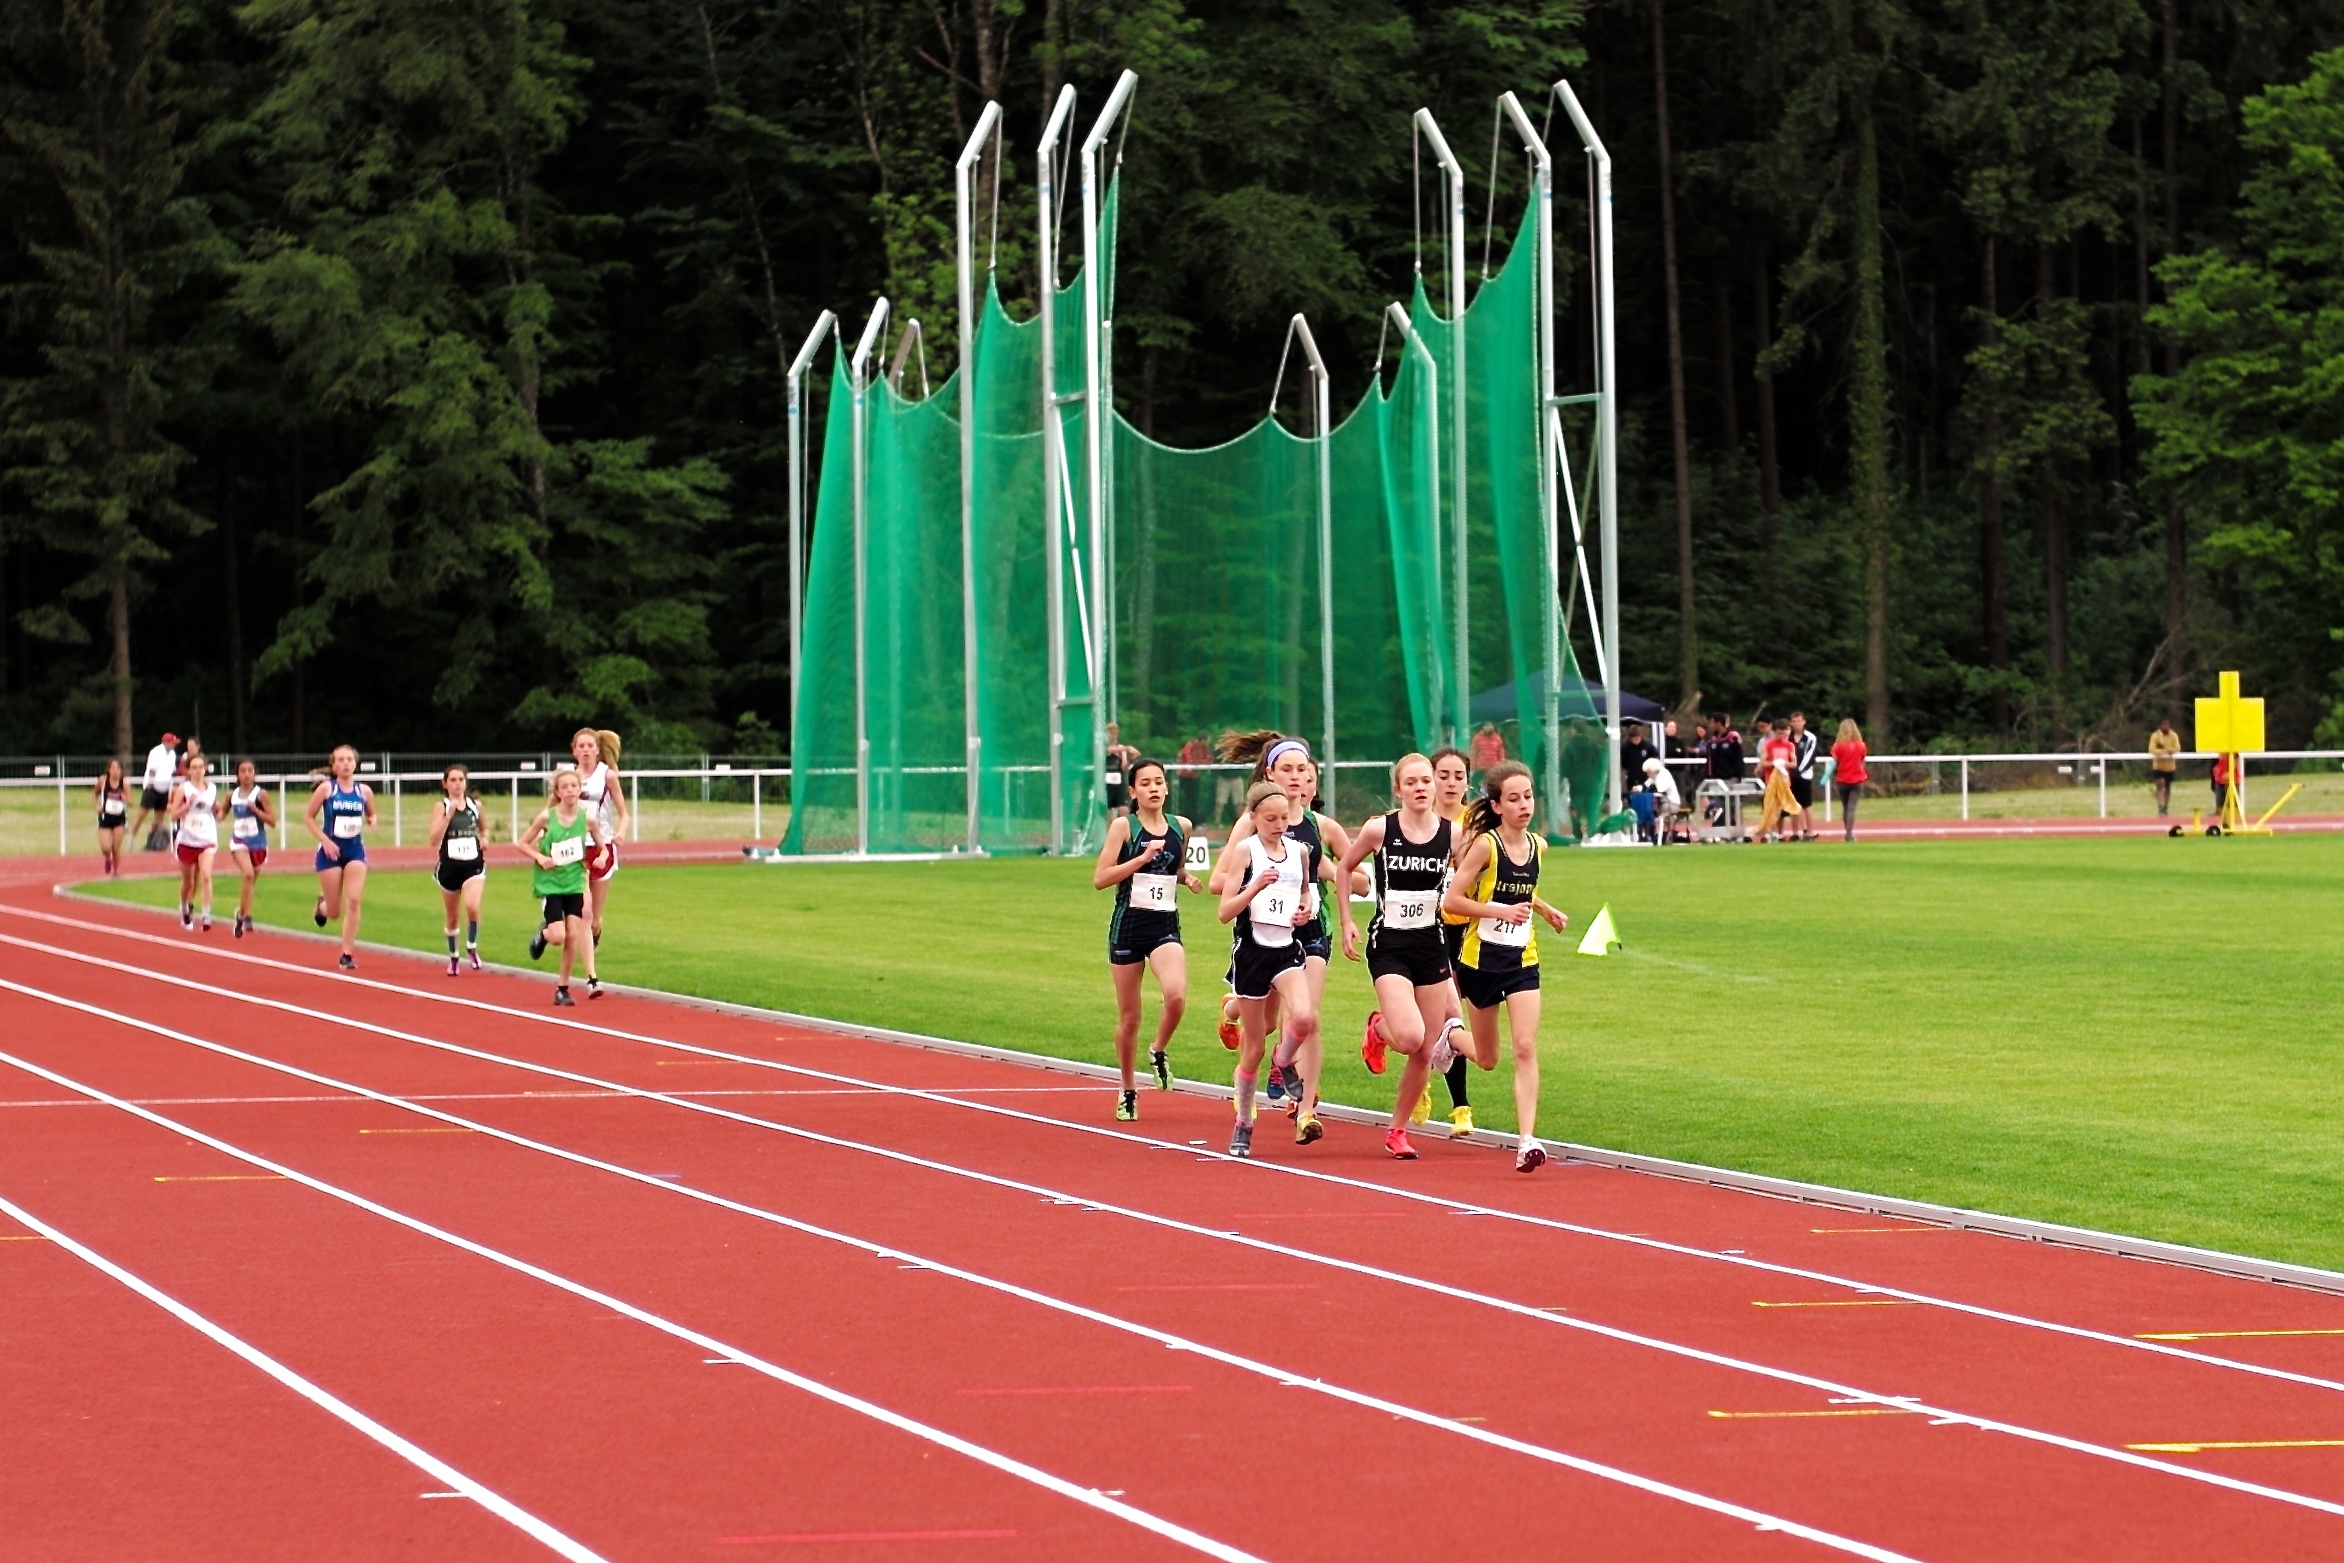
jumping, sports, championship, athletics, sprint, track and field athletics, middle distance running